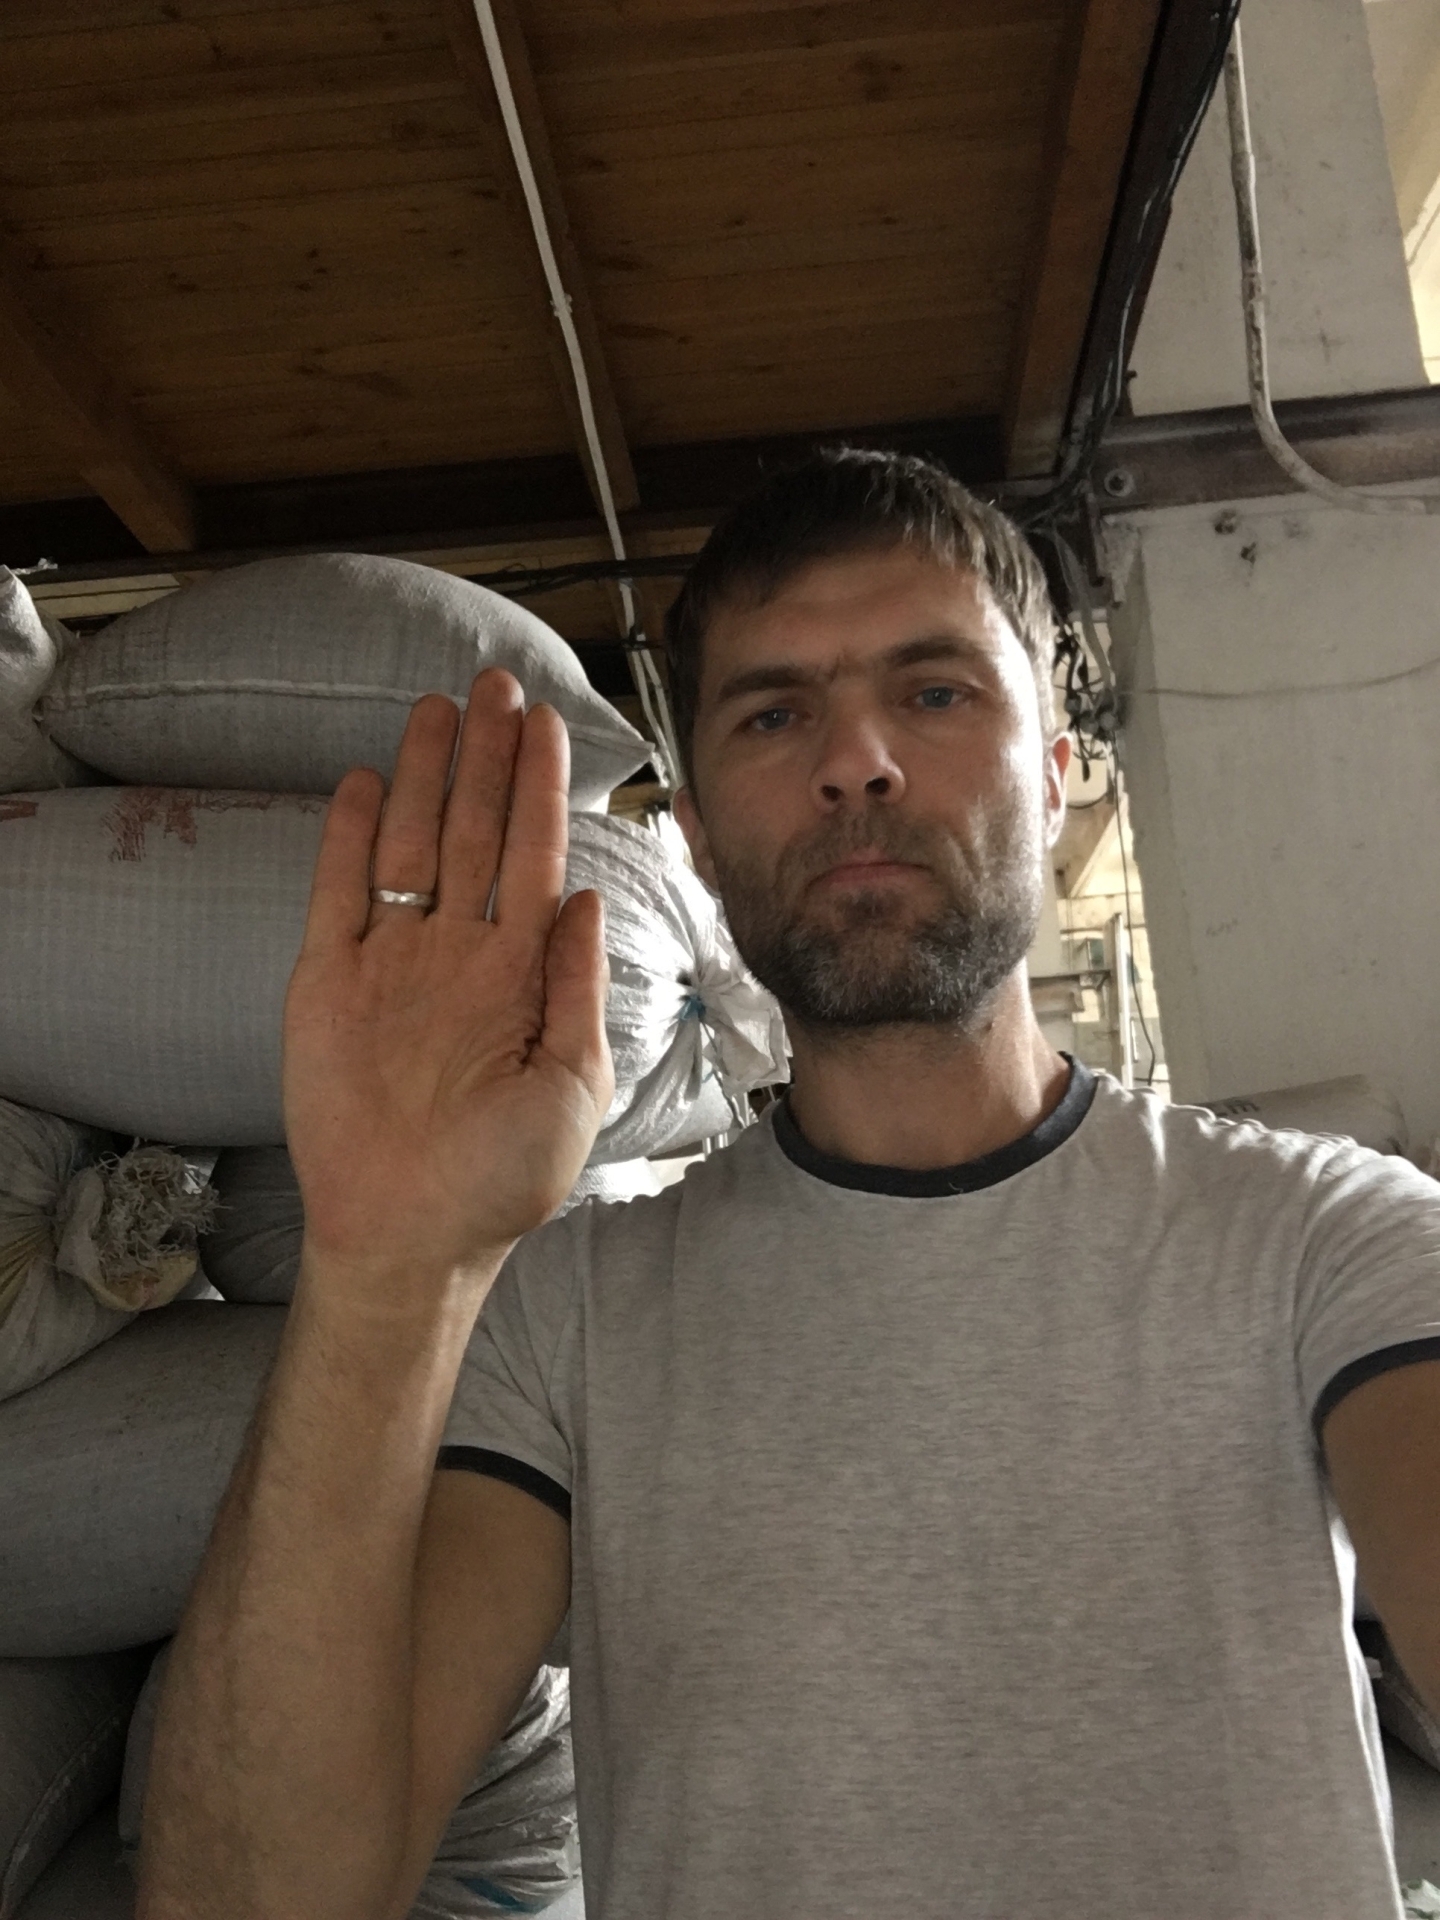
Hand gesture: stop